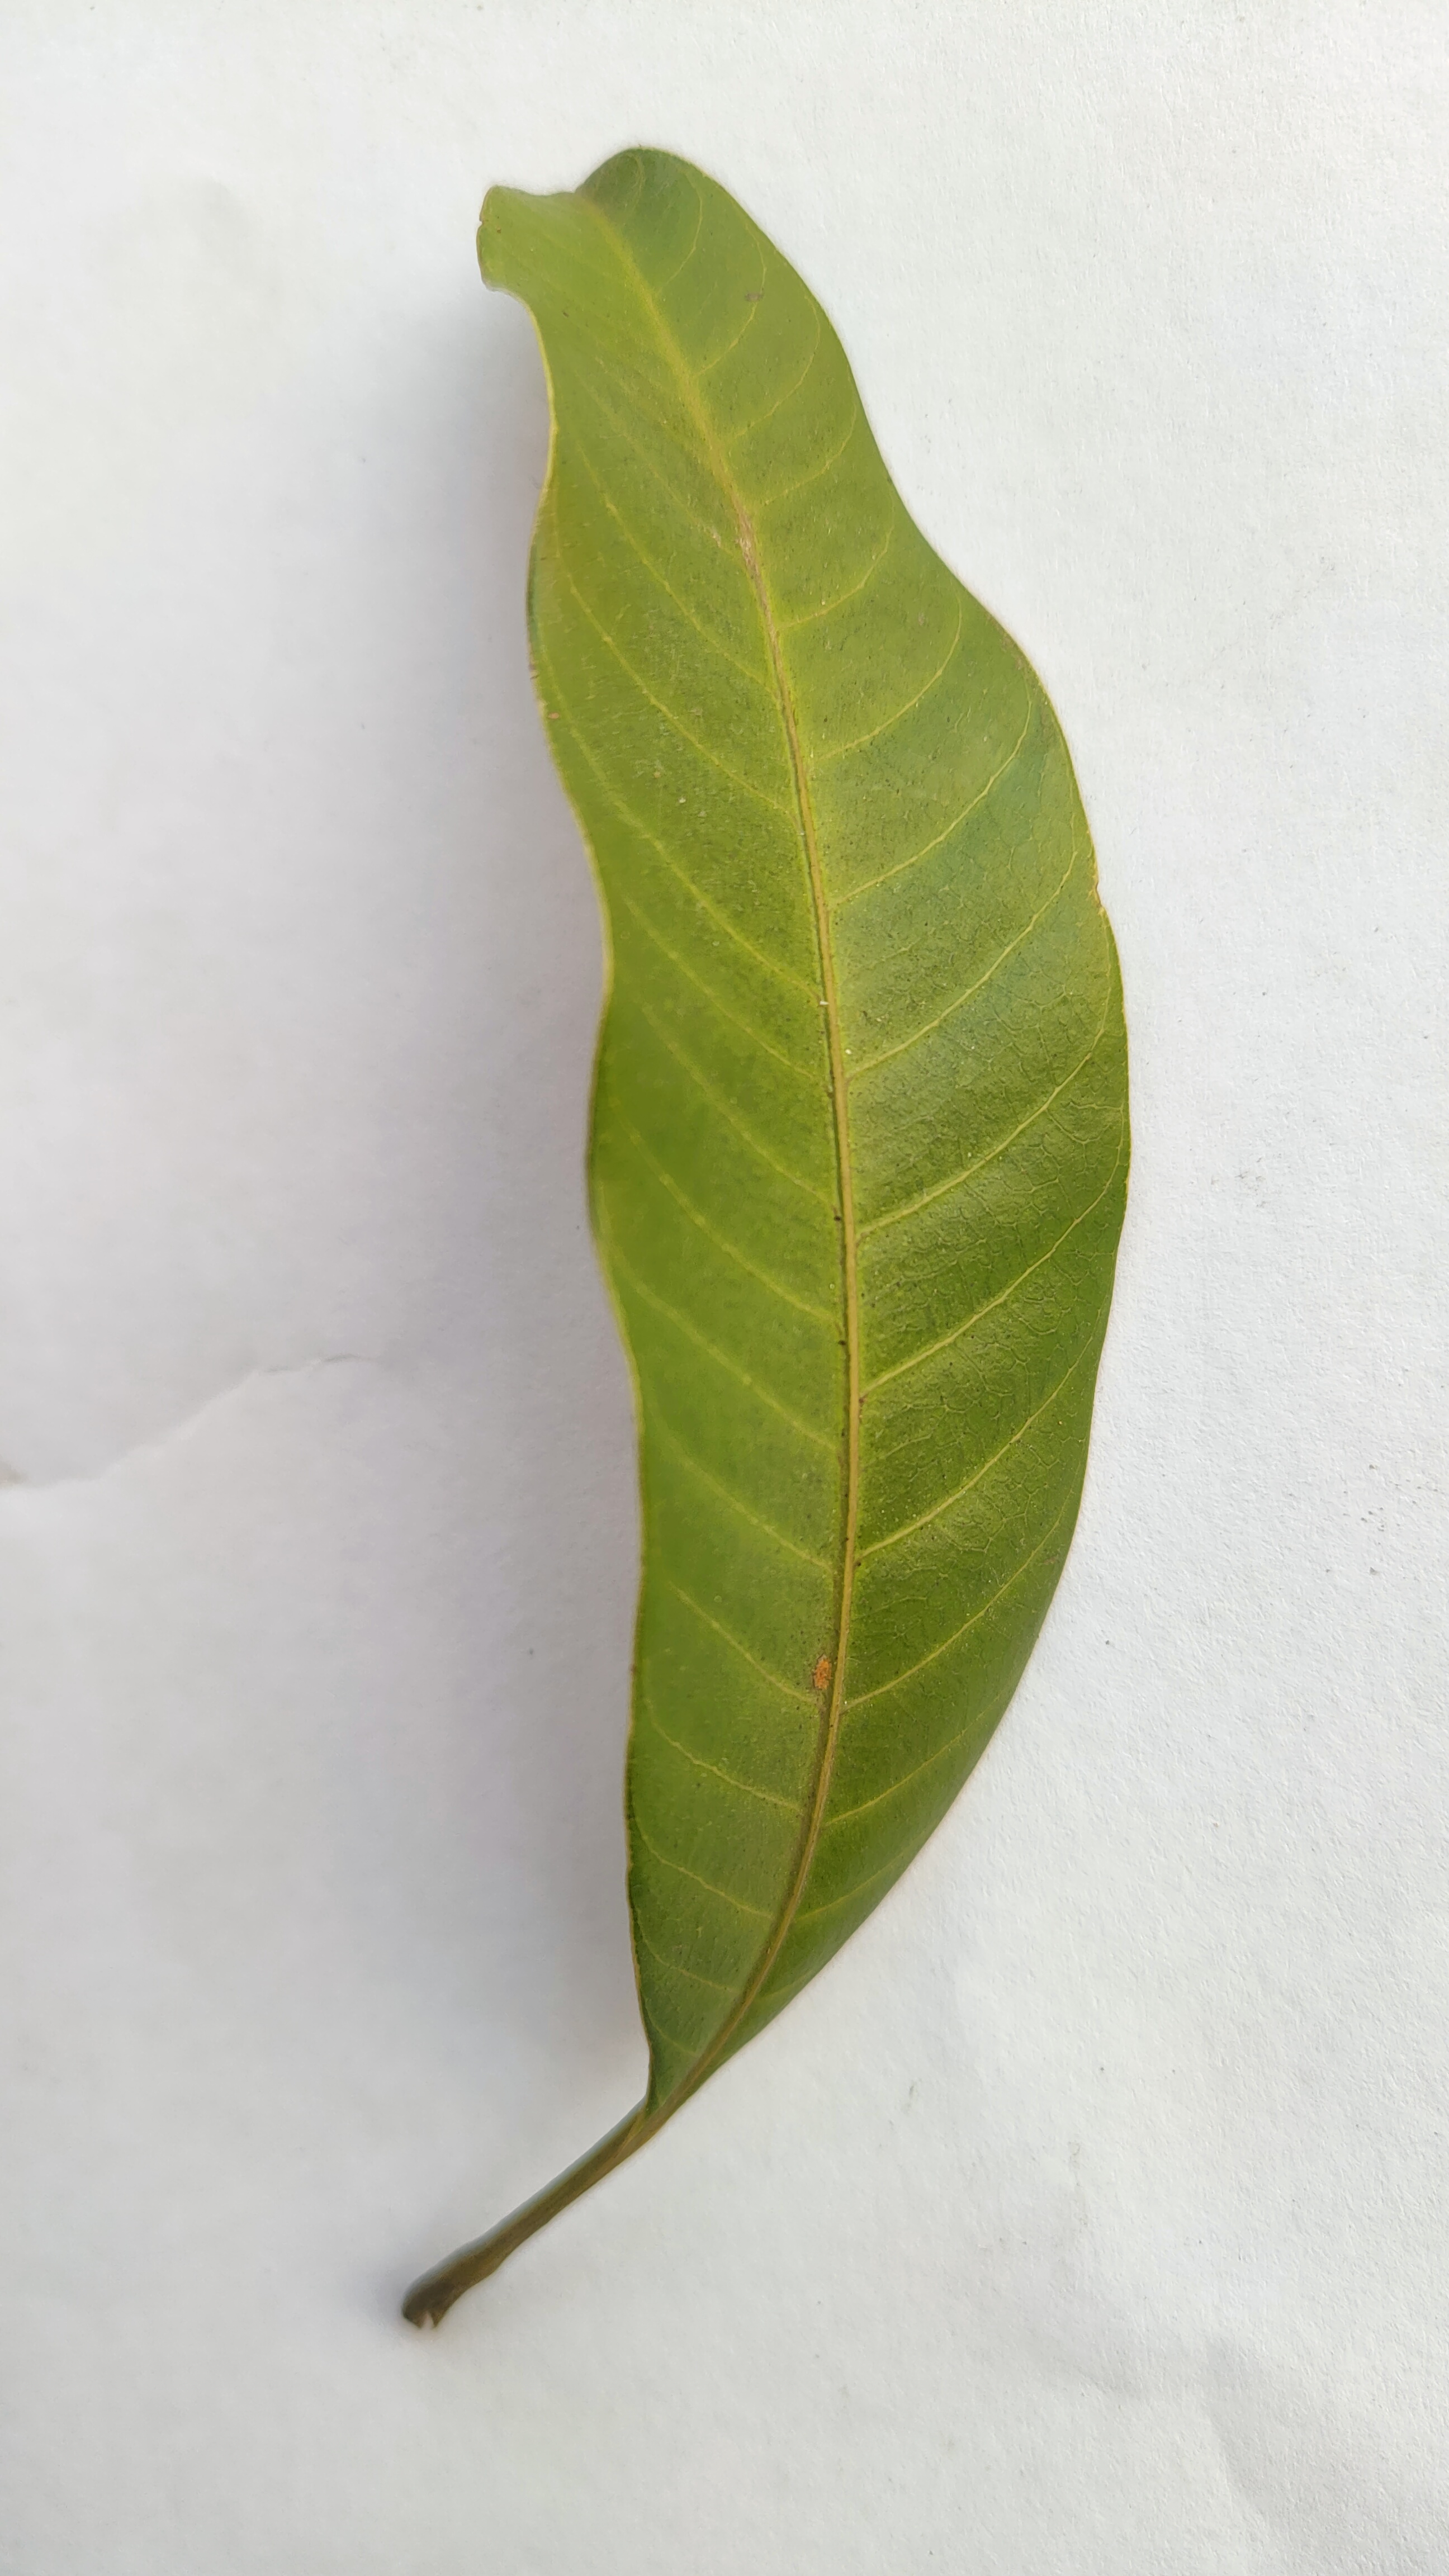
Leaf variety: Mango